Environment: real
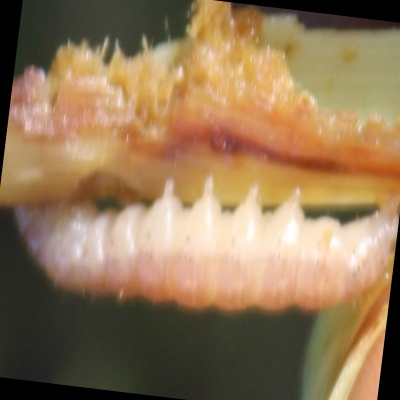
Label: fall_armyworm